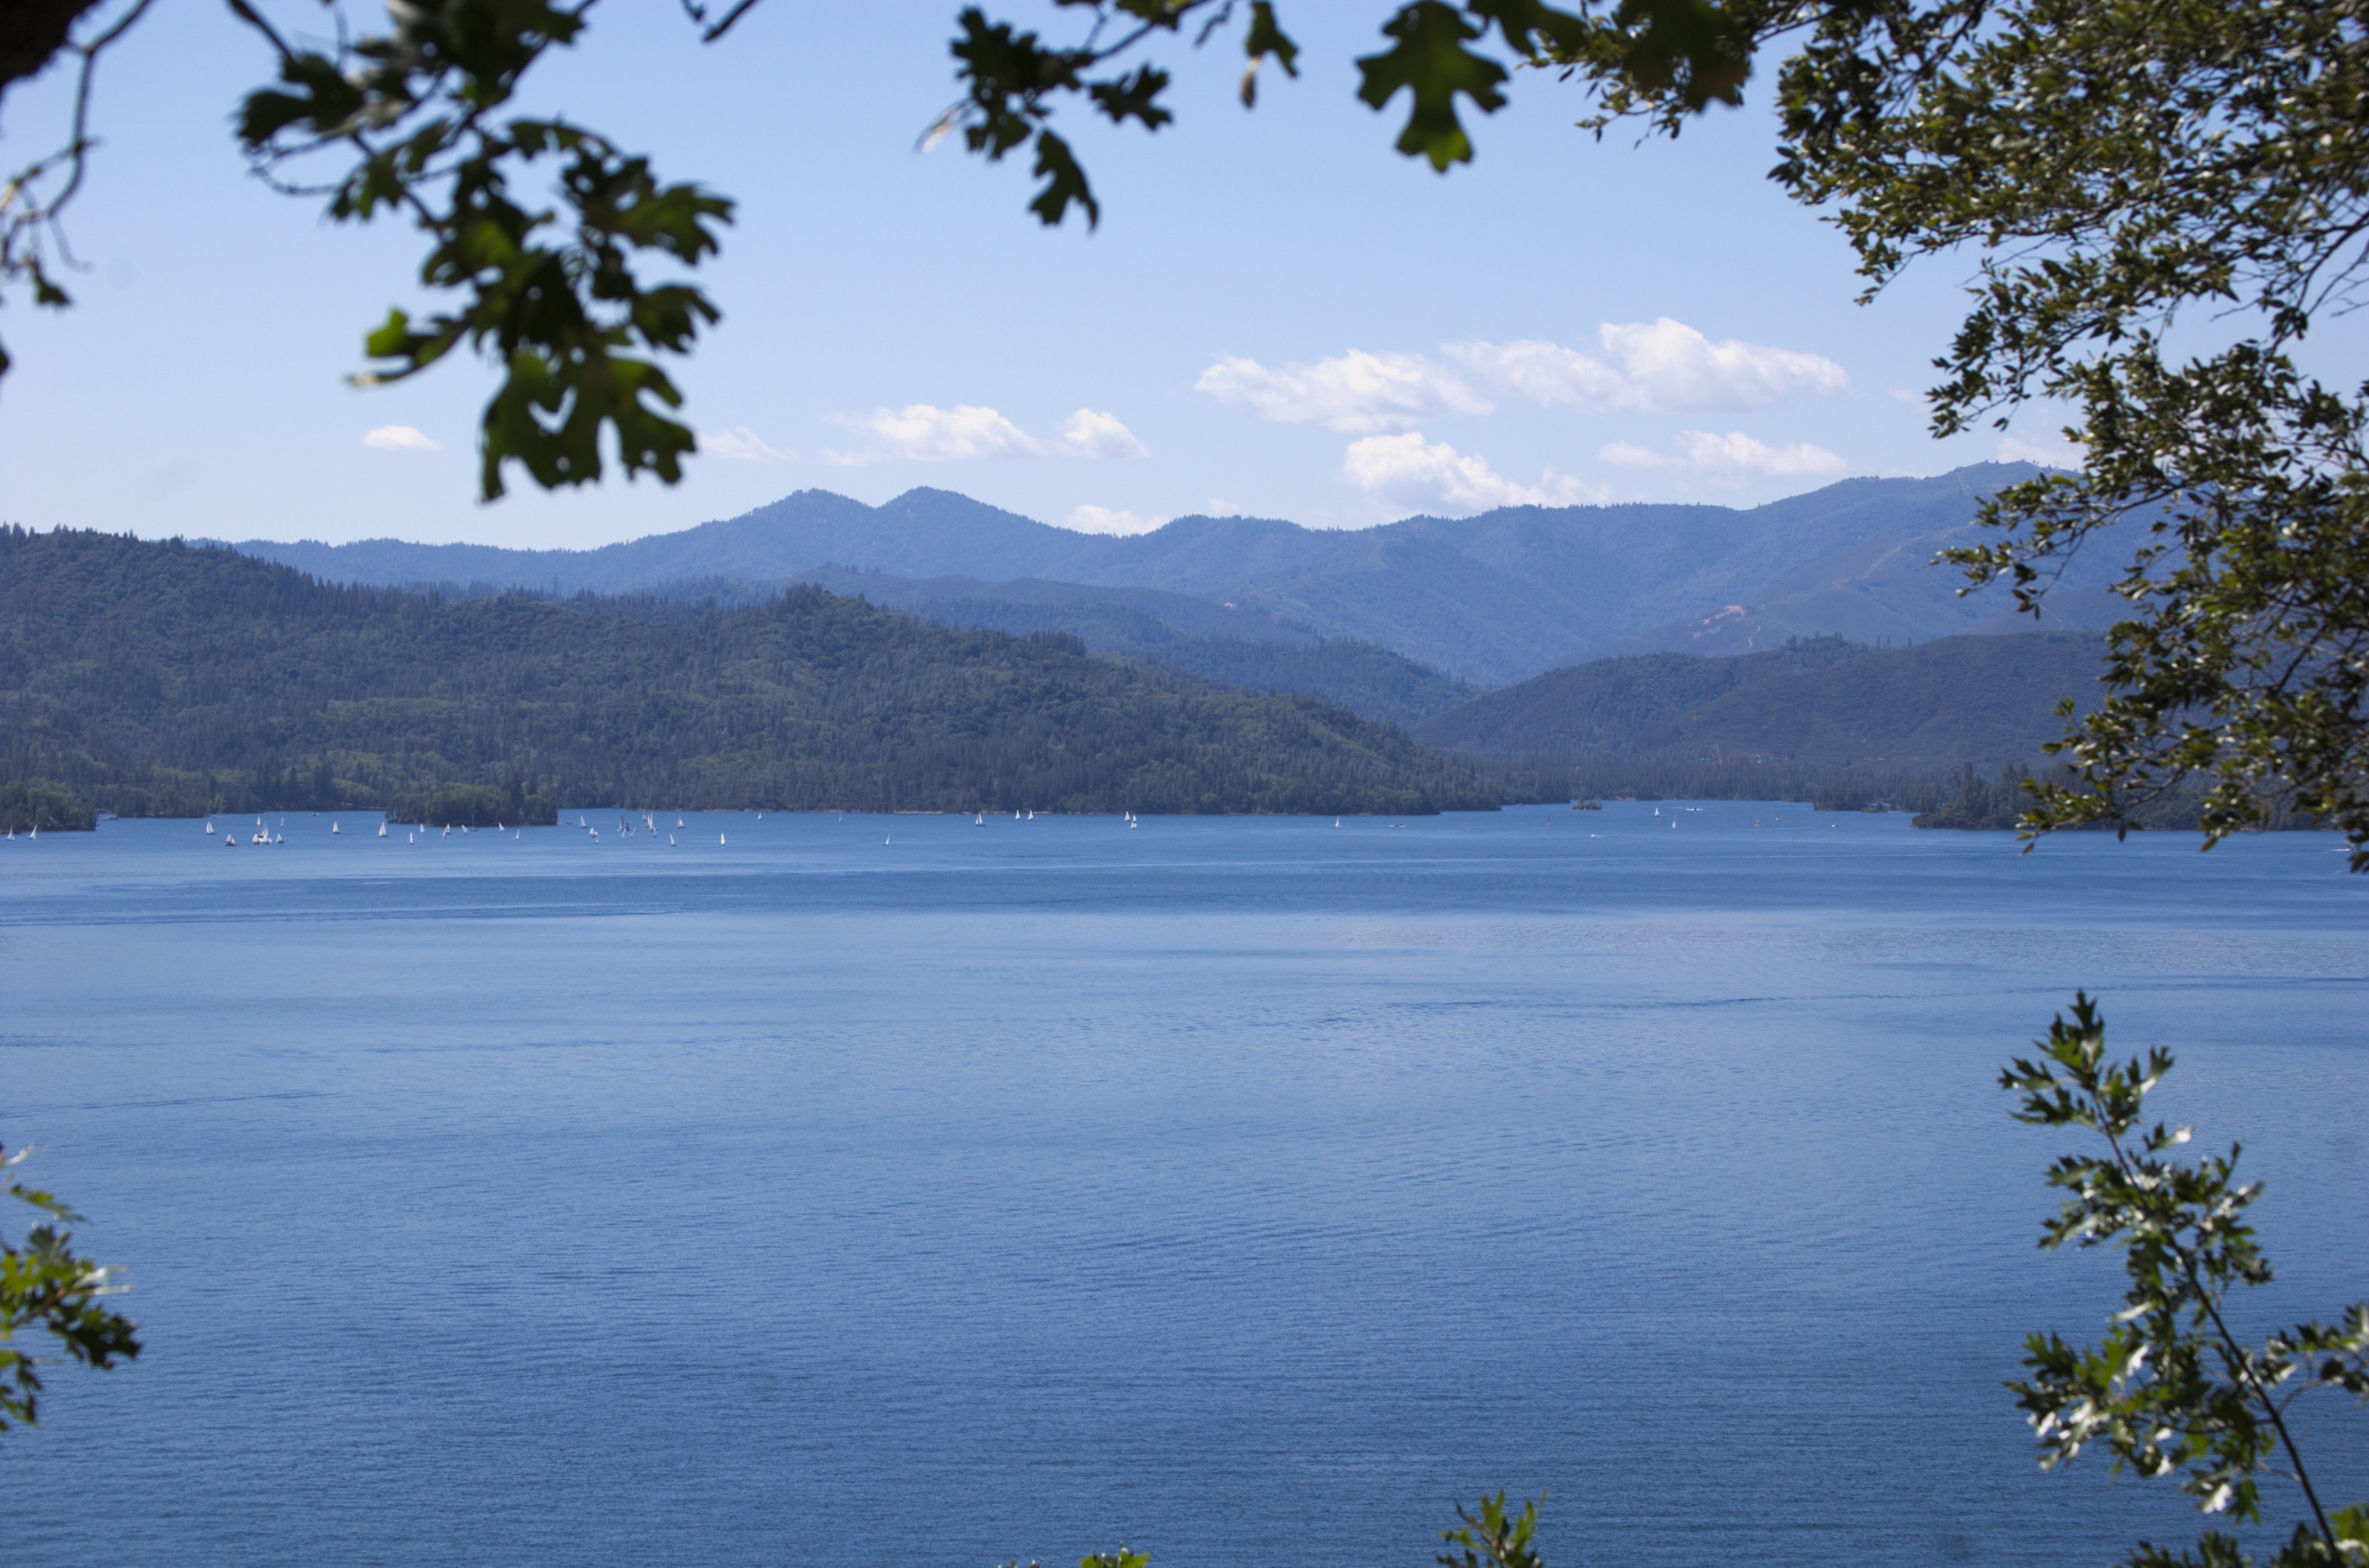
tree, water, nature, wilderness, mountain, lake, town, view, river, pond, reflection, fjord, reservoir, body of water, whiskey, loch